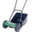
Label: lawn_mower